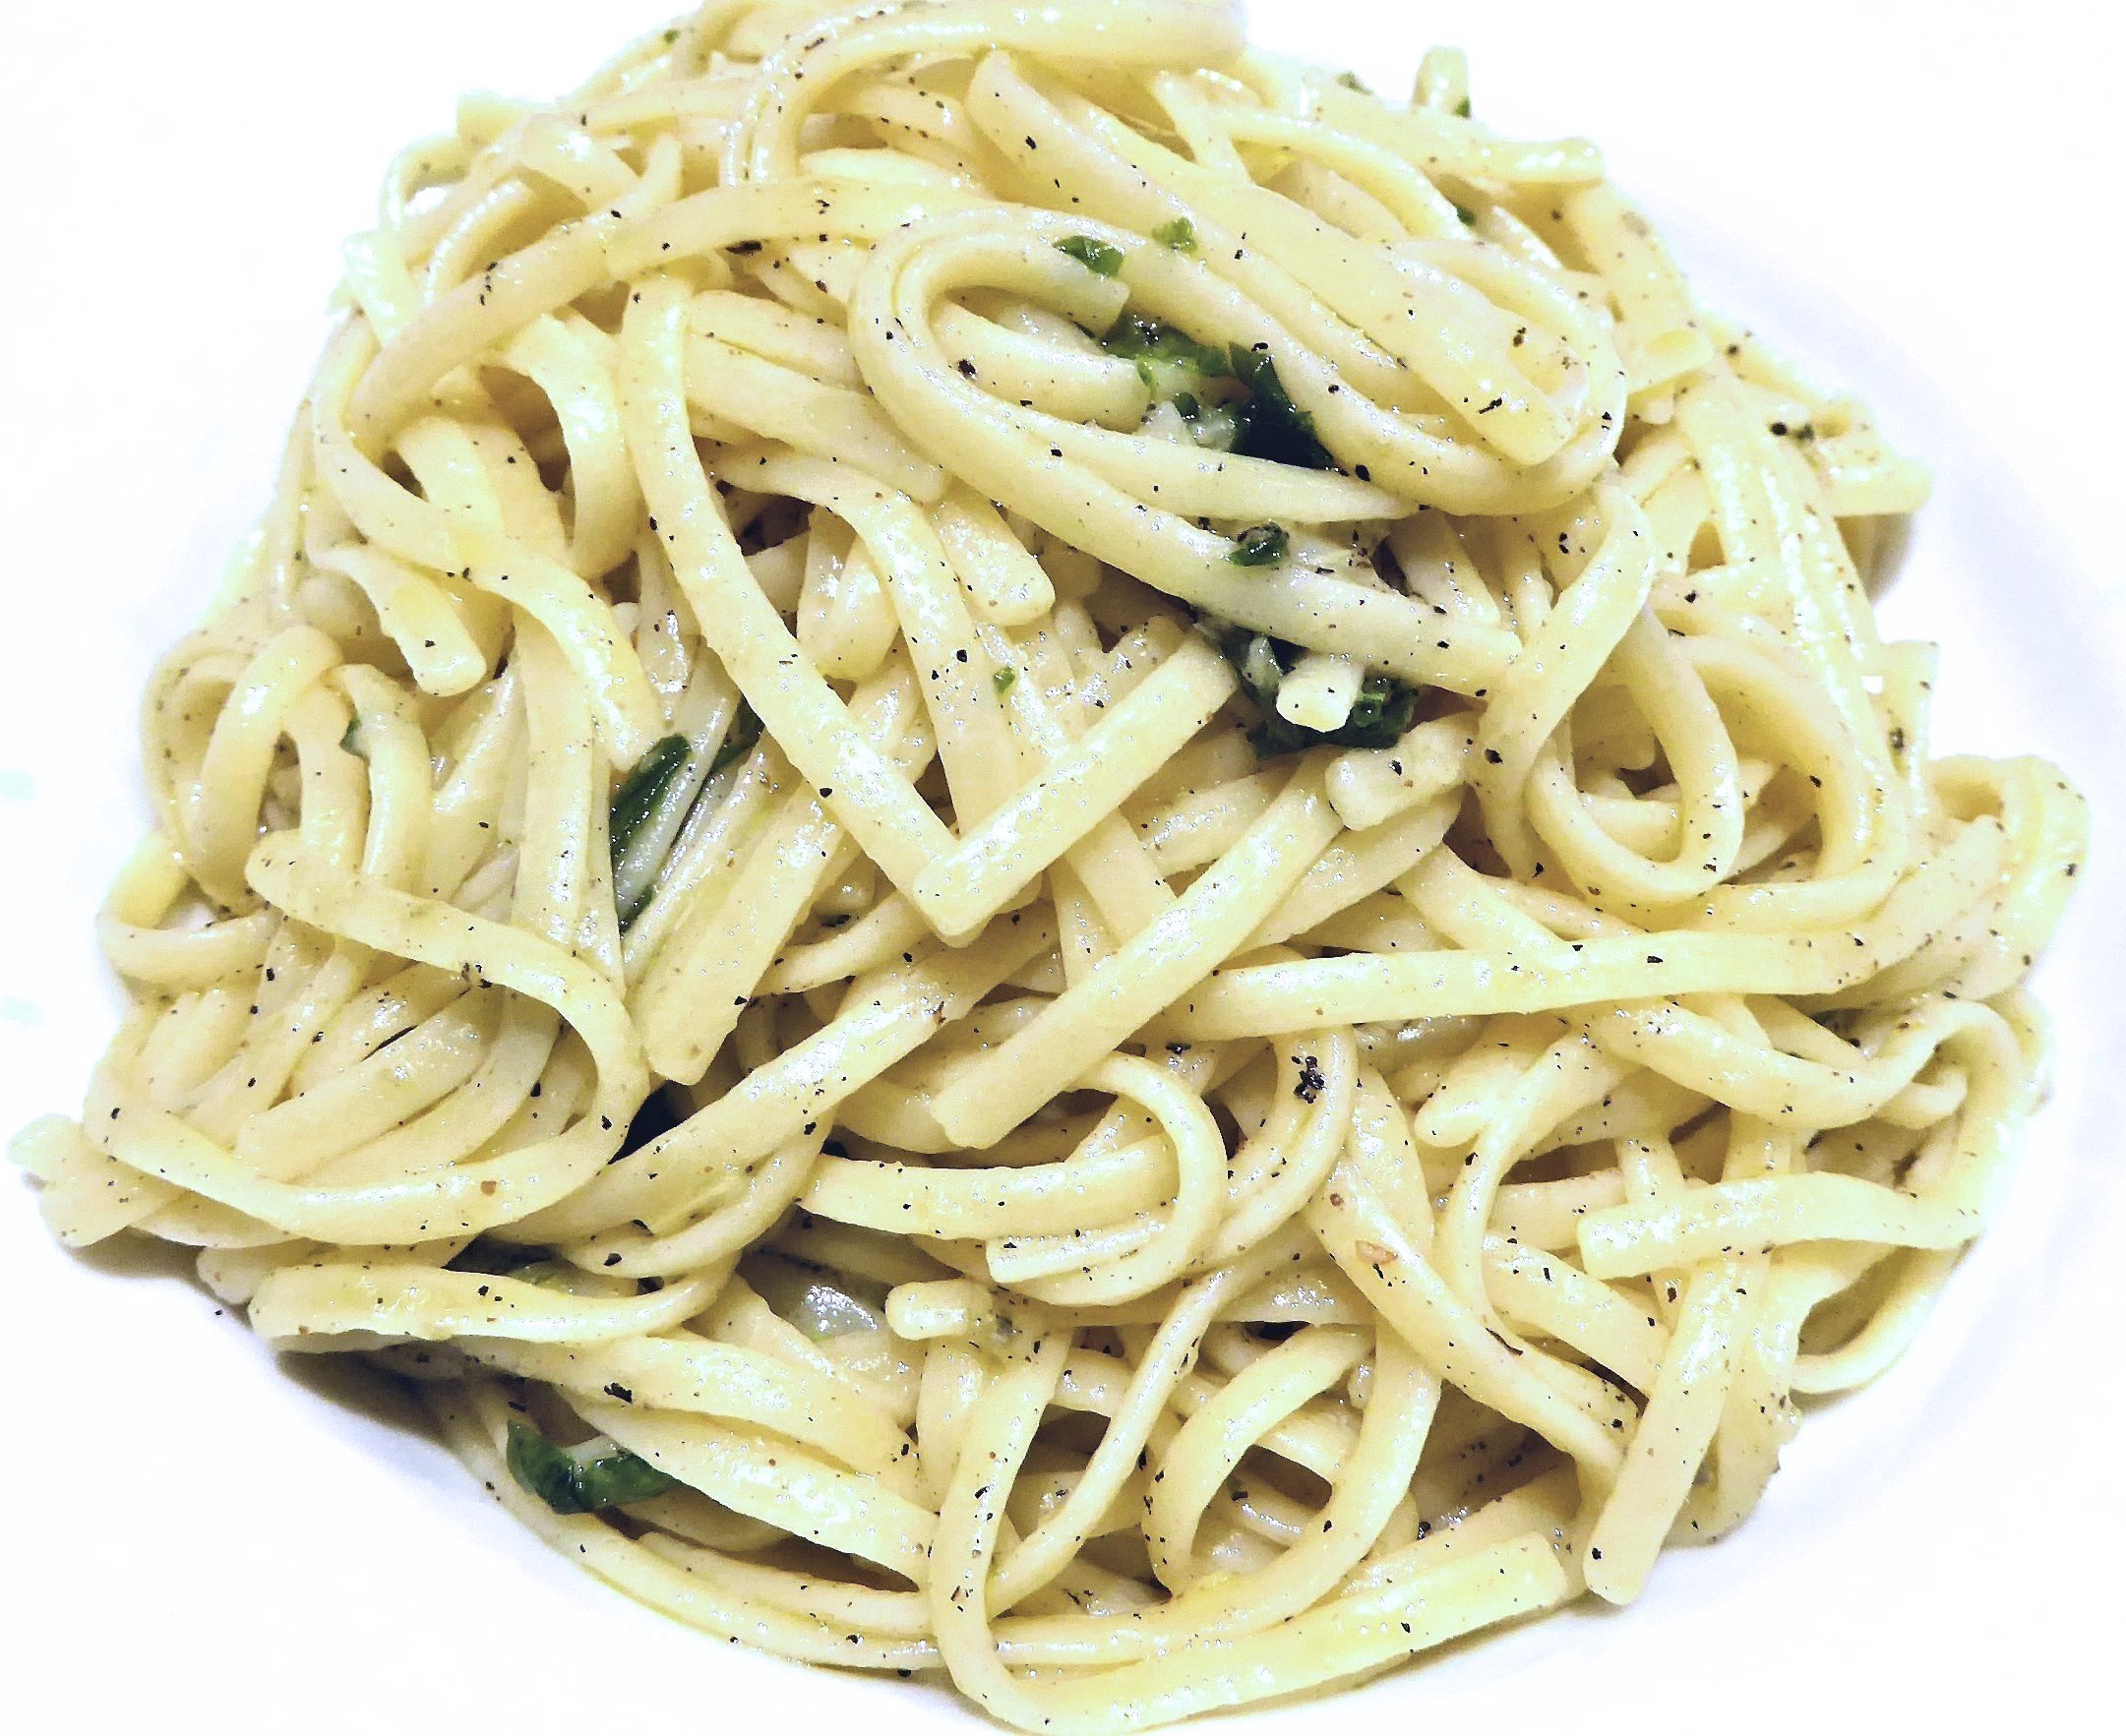
dish, food, produce, cuisine, pasta, noodle, asian food, olive oil, spaghetti, vegetarian food, parmesan, italian food, chinese noodles, carbonara, european food, chow mein, fried noodles, linguini pasta, fresh basil, bucatini, spaghetti aglio e olio, pici